Bulbul (2013 film)

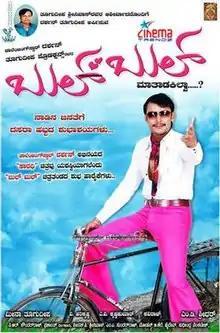
Theatrical release poster

Bulbul is a 2013 Indian Kannada-language romantic comedy film directed by M. D. Shridhar. It is a partial remake of the Telugu film "Darling" with the scenes in the flashback inspired from "50 First Dates". The film stars Darshan, Ambareesh and debutant Rachita Ram. The music for the film was composed by V. Harikrishna with lyrics penned by Kaviraj. The film's title is based on a song of the same name from "Gaja" (2008). The film released theatrically on 10 May 2013, It was the highest grossing Kannada film of 2013.